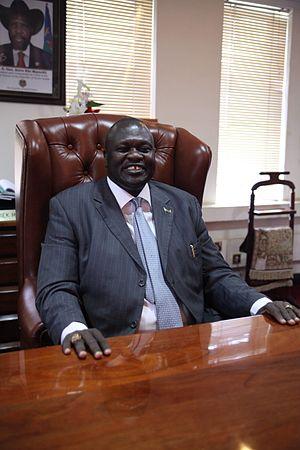
Riek Machar, né en 1950 à Leer, est un homme d'État sud-soudanais. Il est vice-président de la République de 2011 à 2013, en 2016 et depuis 2020.